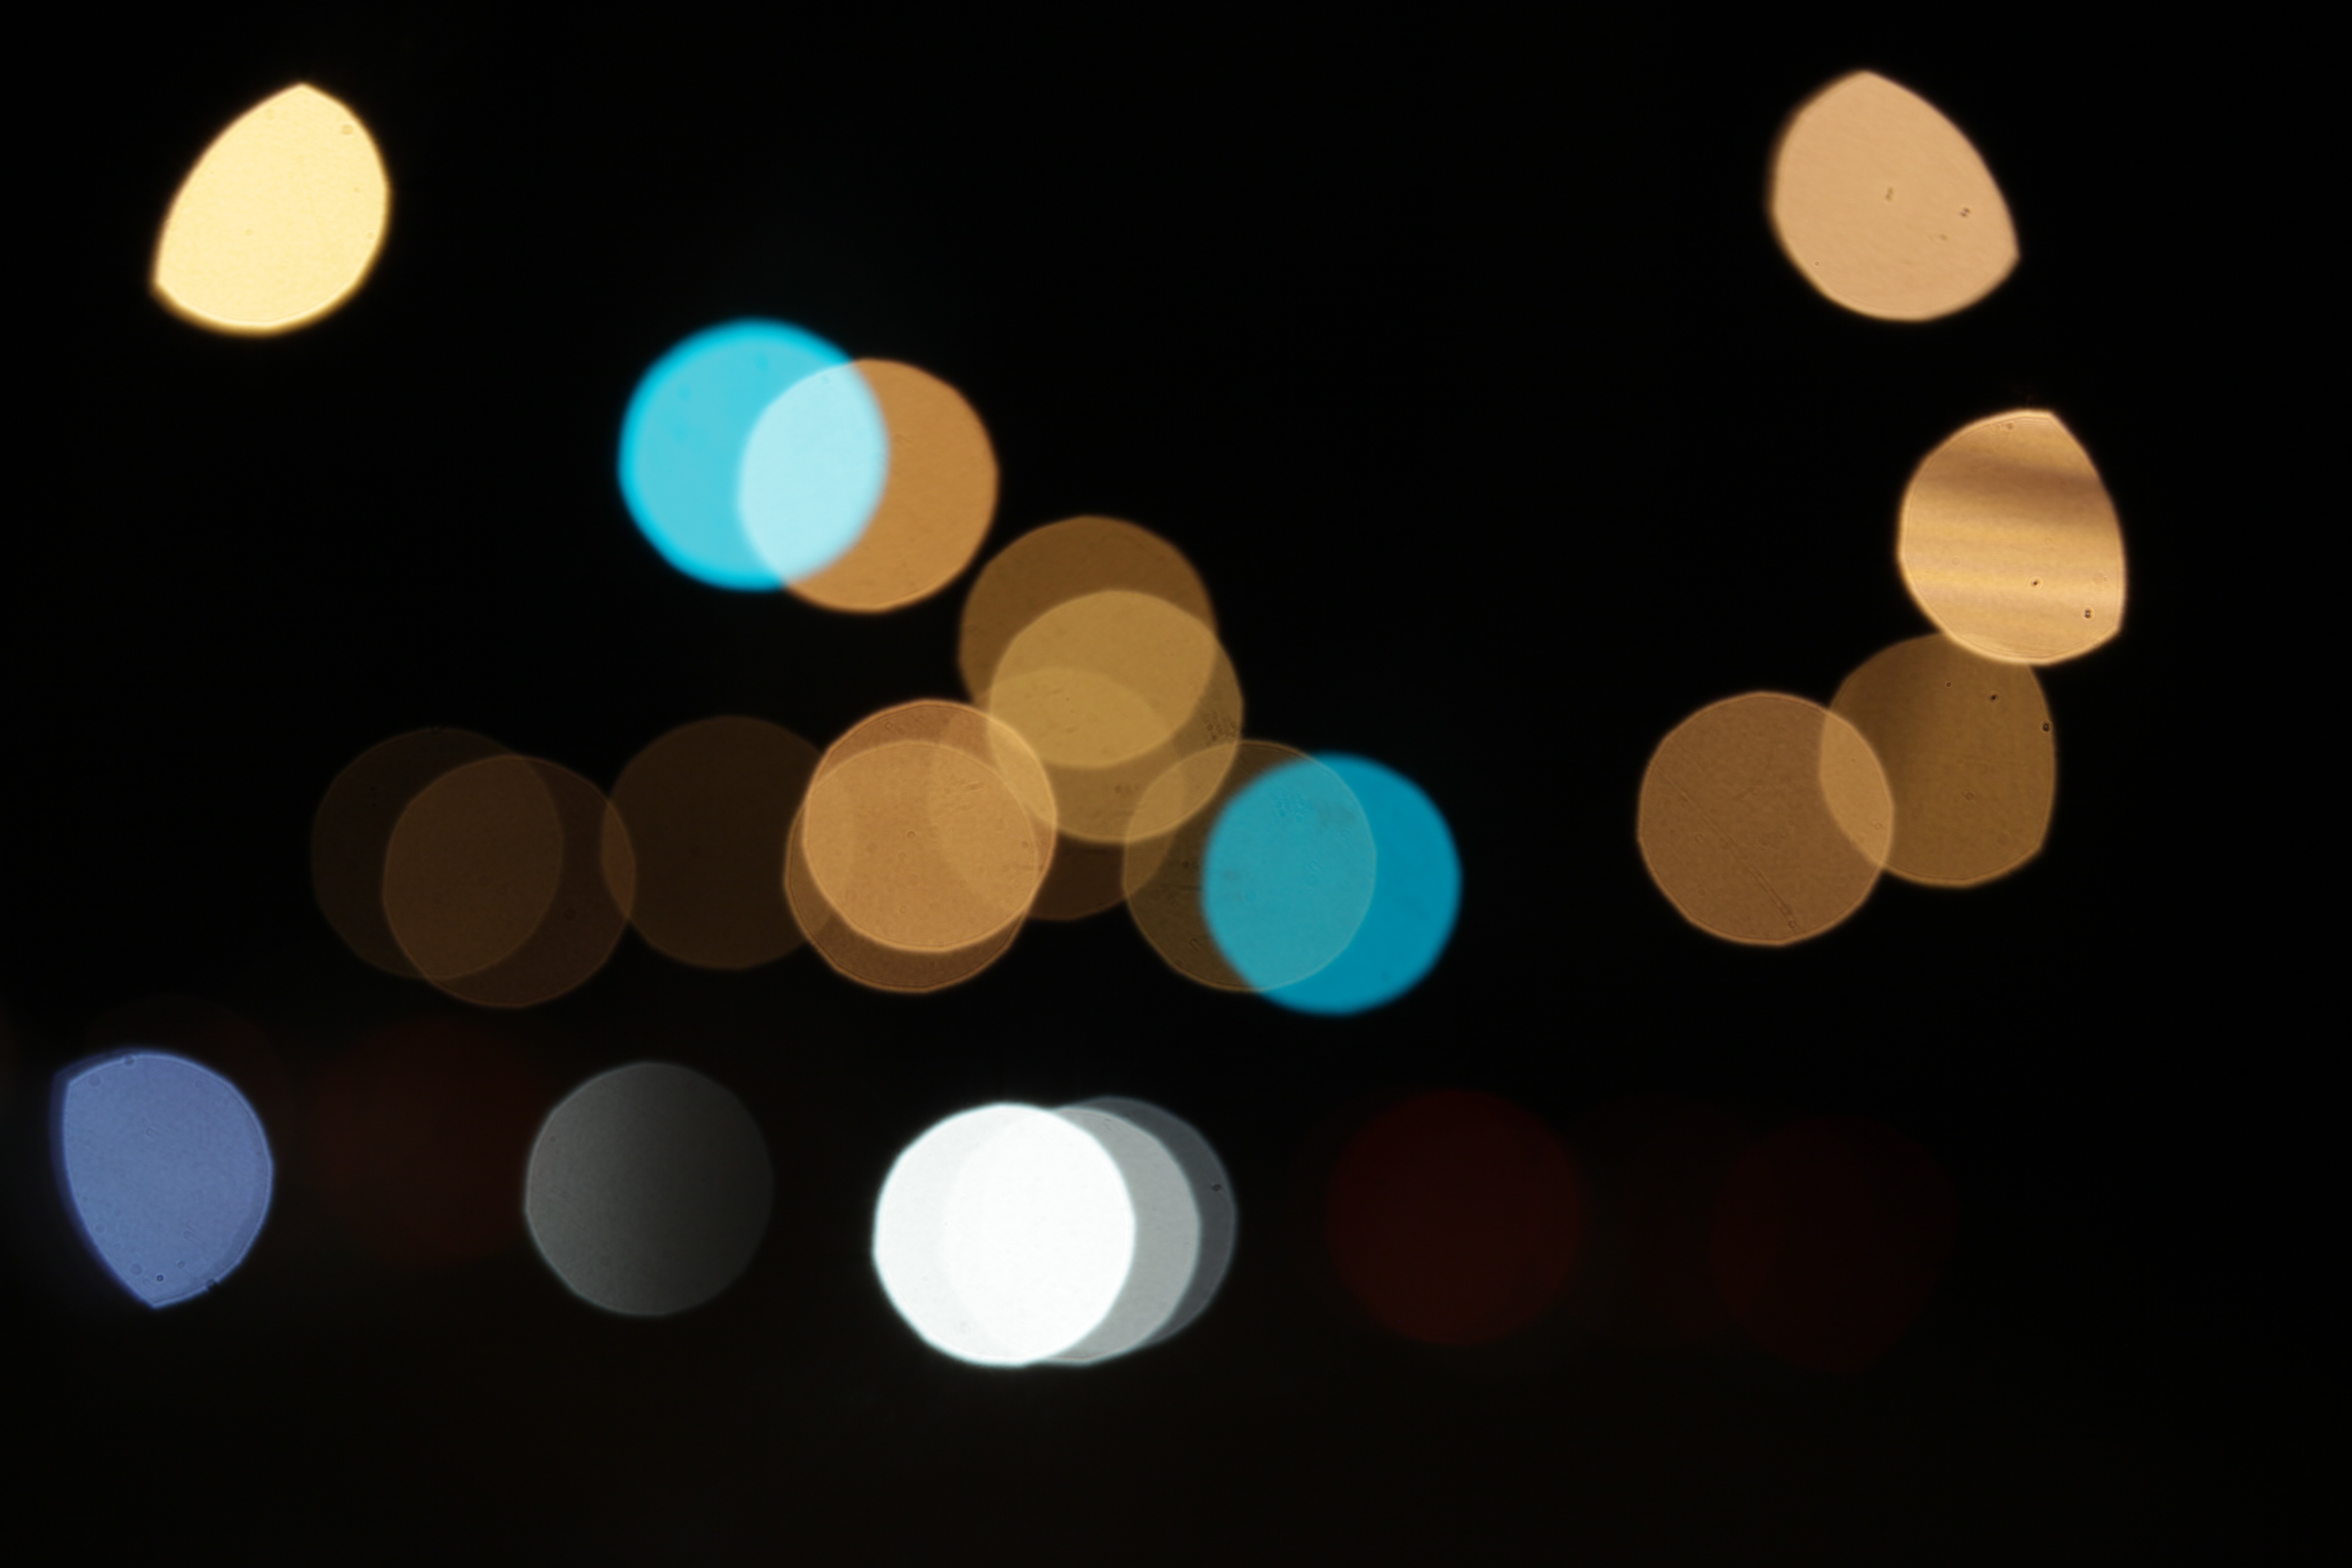
light, number, city, line, geometric, color, darkness, lighting, circle, lights, colors, focus, background, design, lamps, circles, textures, shape, effect, fuzzy, form, spheres, out of focus, plot, ocher, colored balls